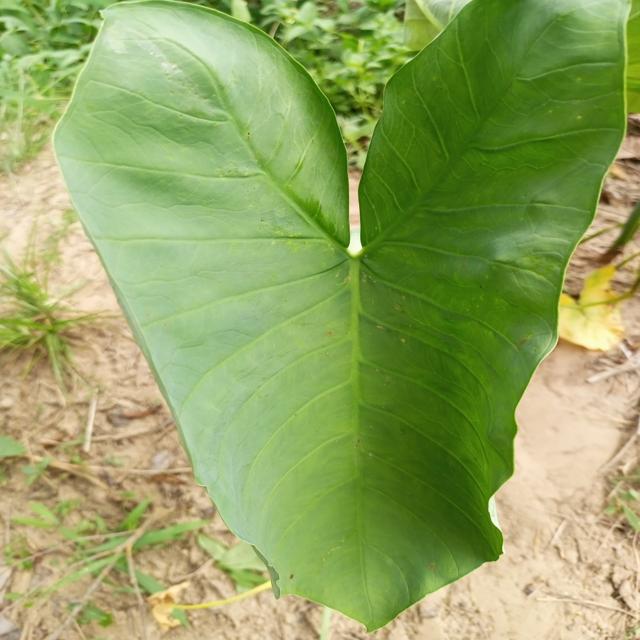
Label: Healthy